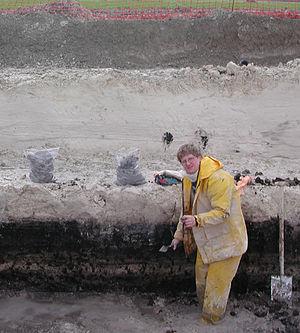
Un géoarchéologue au travail, sur le tracé du futur TGV Est, devant une stratigraphie montrant des tourbes et des dépôts lacustres
La LGV Est européenne, ou ligne nouvelle 6 [phase 1] et ligne nouvelle 8 [phase 2], est une ligne à grande vitesse française, qui relie Vaires-sur-Marne en Seine-et-Marne à Vendenheim dans le Bas-Rhin. Elle est destinée à améliorer les axes de communication entre le Nord-Est de la France, l’Allemagne, la Suisse et le Luxembourg. La ligne s'intègre dans le projet de la magistrale européenne, dont le but est de relier Paris à Budapest par un tracé composé majoritairement de lignes à grande vitesse.